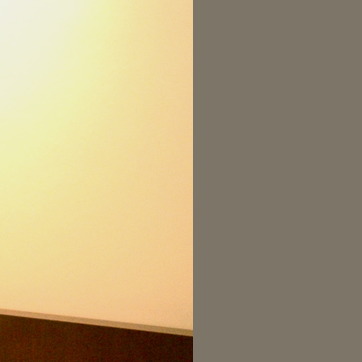
Material: painted